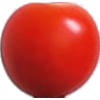
Label: Tomato Cherry Red 1